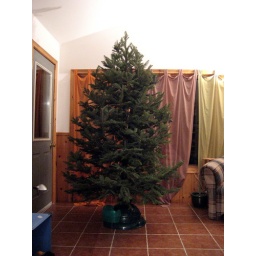
The tree is standing in a high-tech stand that makes it easy to level and has a removable water reservoir.